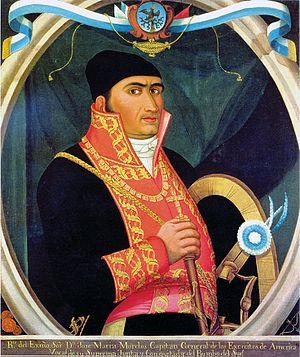
José María Morelos y Pavón est un religieux et un indépendantiste mexicain, né le 30 septembre 1765 à Valladolid en Nouvelle-Espagne et mort fusillé le 22 décembre 1815 à San Cristóbal Ecatepec.
La Bataille de Maria Lomas de Santa est une action militaire de la guerre d’indépendance du Mexique qui s'est tenue les 23 et 24 décembre 1813, dans la ville de Lomas de Santa Maria, Michoacán. Les insurgés qui comptaient environ 5 600 hommes, attaquèrent Valladolid à midi, le 23 décembre 1813- après que les commandants Hermenegildo Galeana, Nicolás Bravo, Mariano Matamoros et José María Morelos ont écrit à Agustín de Iturbide, Général commandant de la place, lui intimant la reddition de la ville. Iturbide refusa catégoriquement et commença à défendre la ville. L'attaque des insurgés fut repoussée par les troupes espagnoles qui étaient venues de Mexico, envoyées par le vice-roi Félix María Calleja del Rey et dirigées par Ciriaco del Llano. À minuit, les forces royalistes réussirent à pénétrer dans le camp des insurgés, défaisant les rebelles. Cette bataille marqua le début du déclin militaire de Morelos.